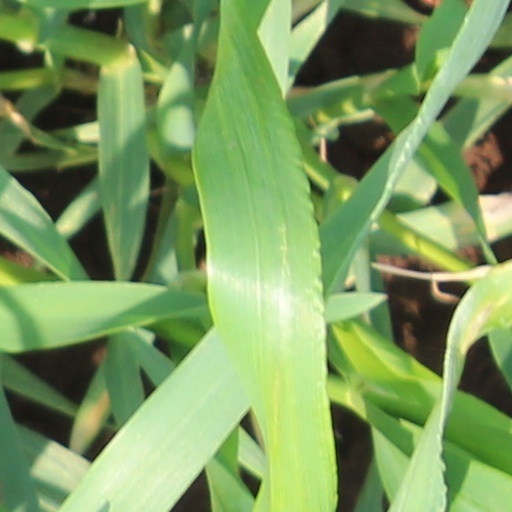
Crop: wheat